Erik Josten

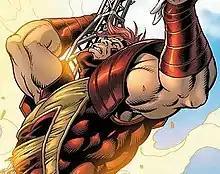
Erik Josten as Atlas seen on the cover of "New Thunderbolts" #12 (Nov. 2005). Art by Tom Grummett.

Erik Josten, also known as Power Man, Smuggler, Goliath and Atlas, is a fictional character appearing in American comic books published by Marvel Comics. The character has been a prominent member of both the Masters of Evil and the Thunderbolts.